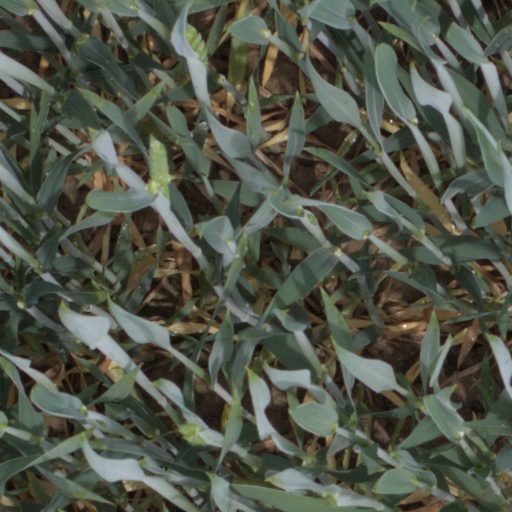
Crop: wheat